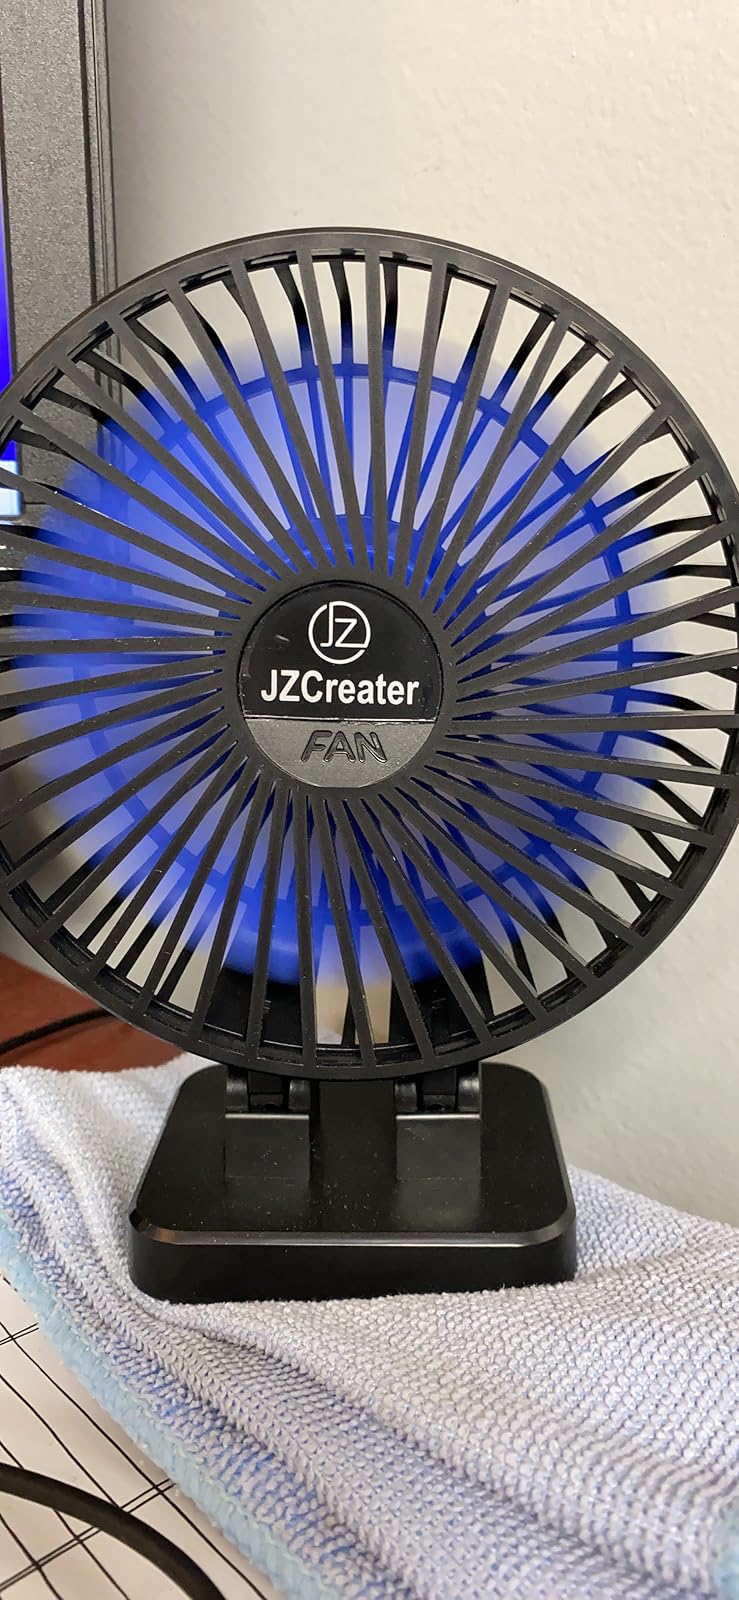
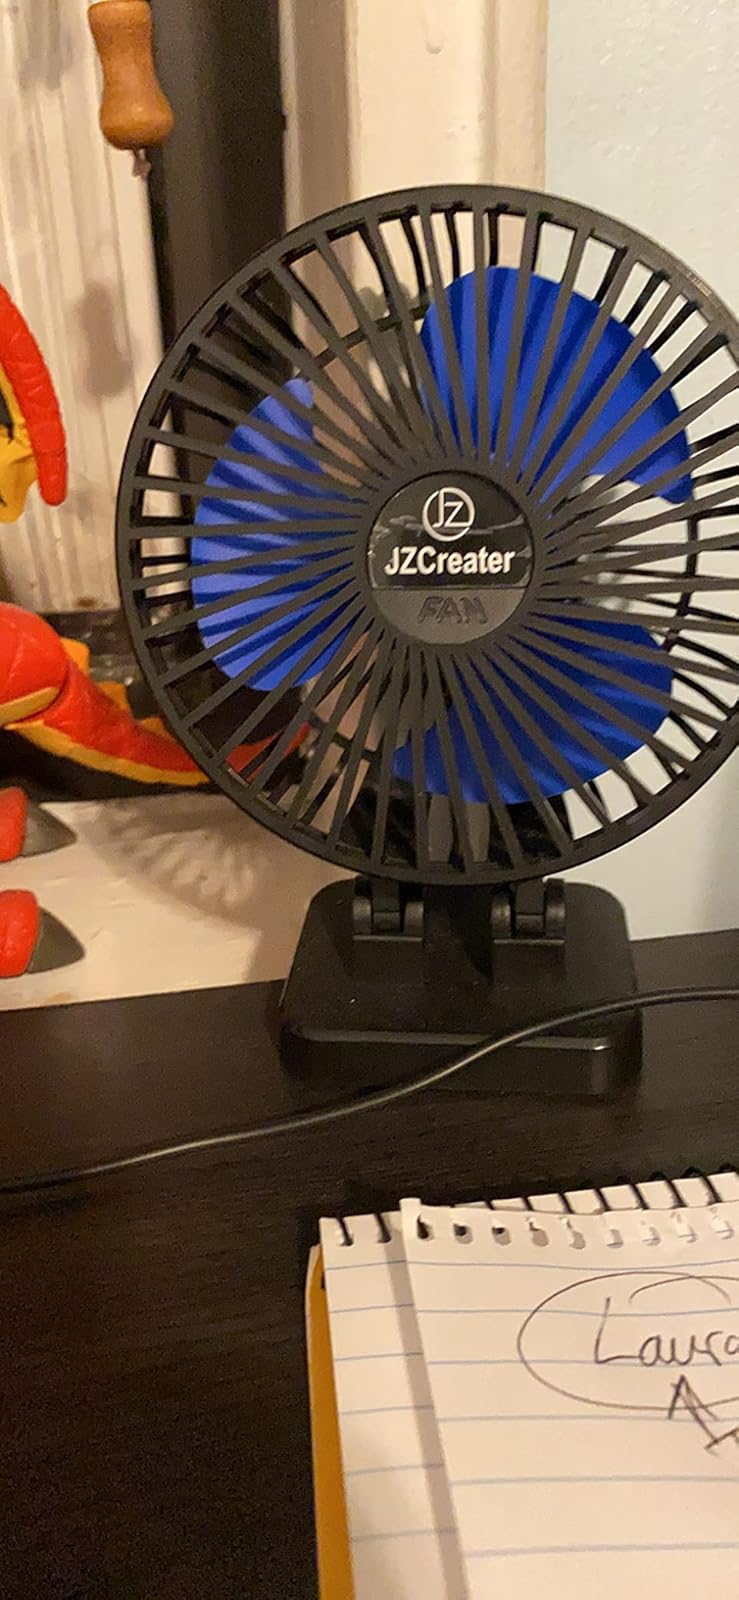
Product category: fan
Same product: yes